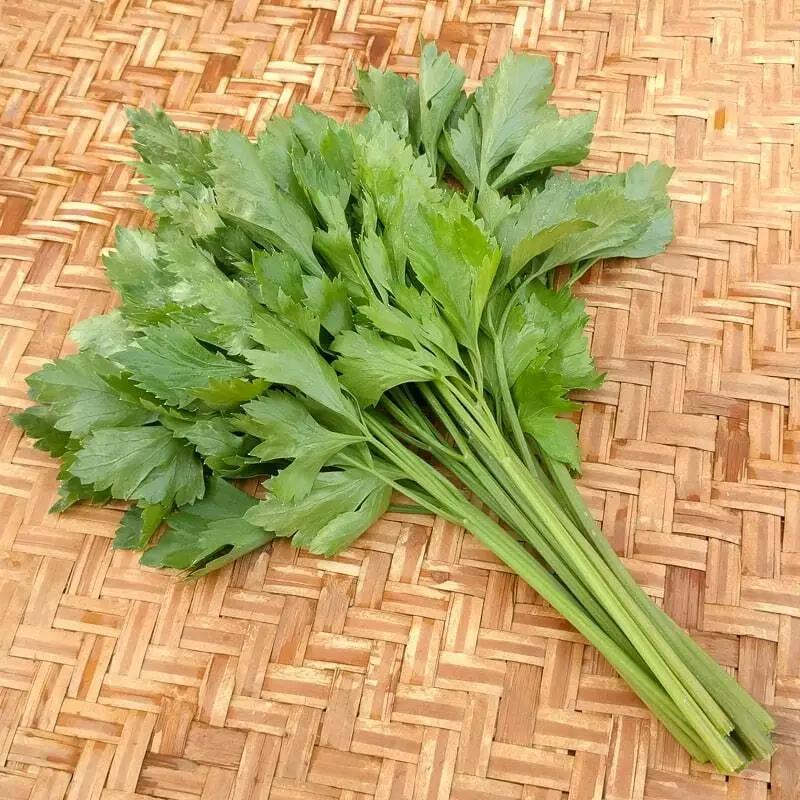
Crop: unknown
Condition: celery